Early world maps

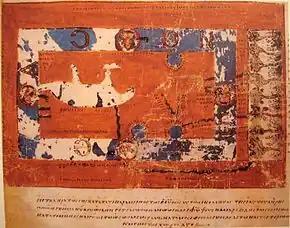
World map by Cosmas Indicopleustes

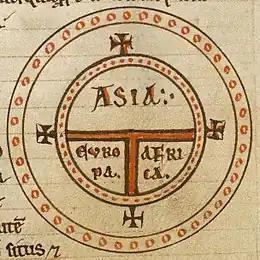
T and O map from a 12th-century copy of "Etymologiae"

Surviving texts of Ptolemy's "Geography", first composed , note that he continued the use of Marinus's equirectangular projection for its regional maps while finding it inappropriate for maps of the entire known world. Instead, in Book VII of his work, he outlines three separate projections of increasing difficulty and fidelity. Ptolemy followed Marinus in underestimating the circumference of the world; combined with accurate absolute distances, this led him to also overestimate the length of the Mediterranean Sea in terms of degrees. His prime meridian at the Fortunate Isles was therefore around 10 actual degrees further west of Alexandria than intended, a mistake that was corrected by Al-Khwārizmī following the translation of Syriac editions of Ptolemy into Arabic in the 9th century. The oldest surviving manuscripts of the work date to Maximus Planudes's restoration of the text a little before 1300 at Chora Monastery in Constantinople (Istanbul); surviving manuscripts from this era seem to preserve separate recensions of the text which diverged as early as the 2nd or 4th century. A passage in some of the recensions credits an Agathodaemon with drafting a world map, but no maps seem to have survived to be used by Planude's monks. Instead, he commissioned new world maps calculated from Ptolemy's thousands of coordinates and drafted according to the text's 1st and 2nd projections, along with the equirectangular regional maps. A copy was translated into Latin by Jacobus Angelus at Florence around 1406 and soon supplemented with maps on the 1st projection. Maps using the 2nd projection were not made in Western Europe until Nicolaus Germanus's 1466 edition. Ptolemy's 3rd (and hardest) projection does not seem to have been used at all before new discoveries expanded the known world beyond the point where it provided a useful format.